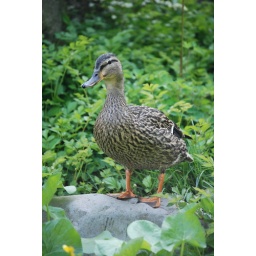
Duck standing on a rock in the Rock Garden.